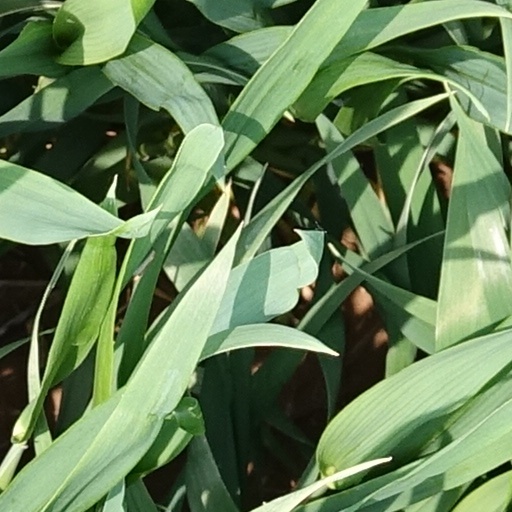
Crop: wheat